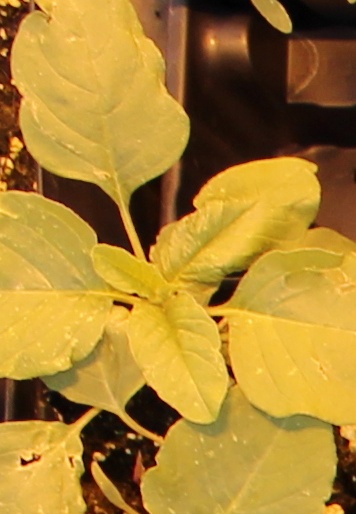
Label: Redroot Pigweed